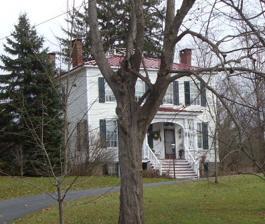
Building: Rose Hill (Guilderland, New York)
Country: United States of America
Year built: 1800
Historic house in New York, United States United States historic place Rose Hill U.S. National Register of Historic Places Rose Hill, November 2008 Show map of New York Show map of the United States Location 2259 Western Tpk., Guilderland, New York Coordinates 42°42′9″N 73°54′20″W / 42.70250°N 73.90556°W / 42.70250; -73.90556 Area 28.4 acres (11.5 ha) Built 1800 Architectural style Federal MPS Guilderland MRA NRHP reference No. 82001079 Added to NRHP November 10, 1982 Rose Hill historical marker Rose Hill is a historic home located at Guilderland in Albany County, New York .  It was built about 1840 and is a two-story Federal style dwelling.  It has a hipped roof crowned by a balustrade and symmetrically placed chimneys. It features a central front porch with Latticework decoration.  It was built by Volkert Veeder, agent for Stephen Van Rensselaer and active worker in colonizing the town.  Also on the property is a barn, privy , and shed. It was listed on the National Register of Historic Places in 1982. References